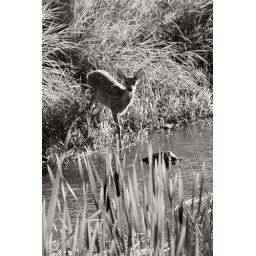
Bambi in black and white